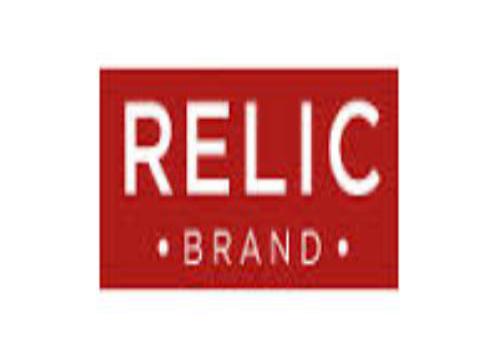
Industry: Clothes